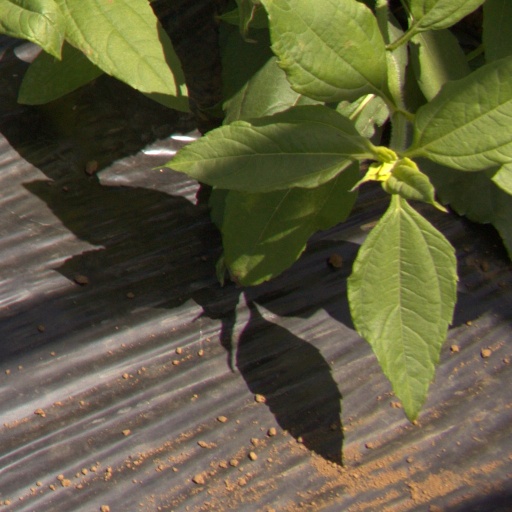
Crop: Jerusalem artichoke